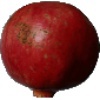
Label: Pomegranate 1